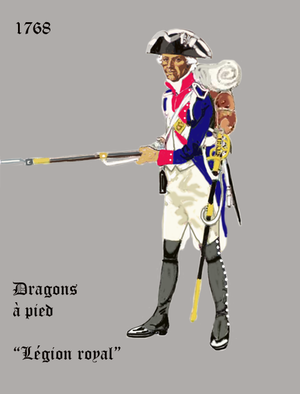
l'uniforme des dragonsà pied de la Légion royale en 1768
Le 7ᵉ régiment de chasseurs à cheval est un régiment de cavalerie de l'armée française.